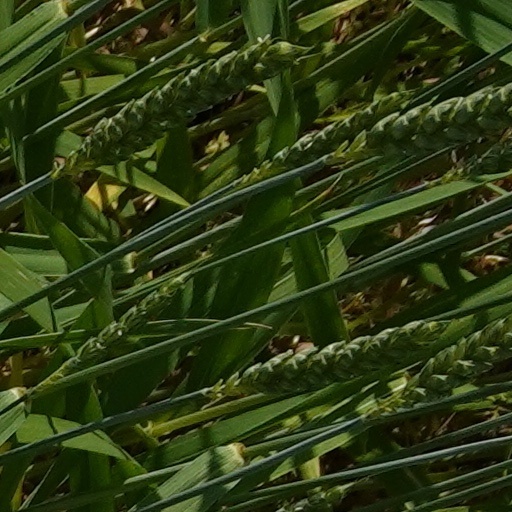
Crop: wheat